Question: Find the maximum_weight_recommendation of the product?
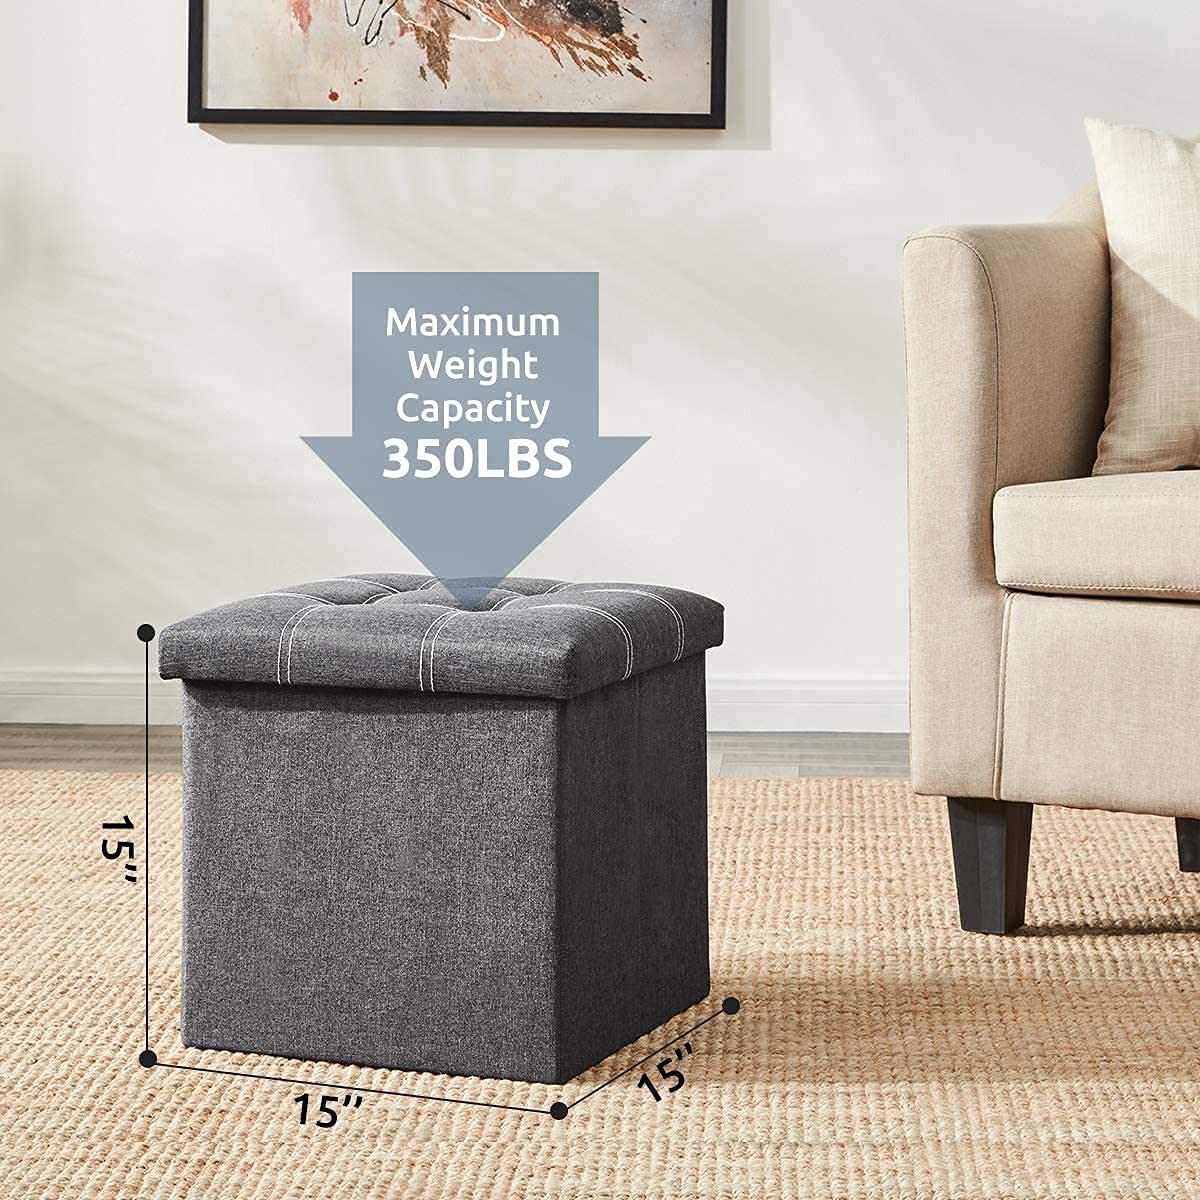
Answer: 350 pound